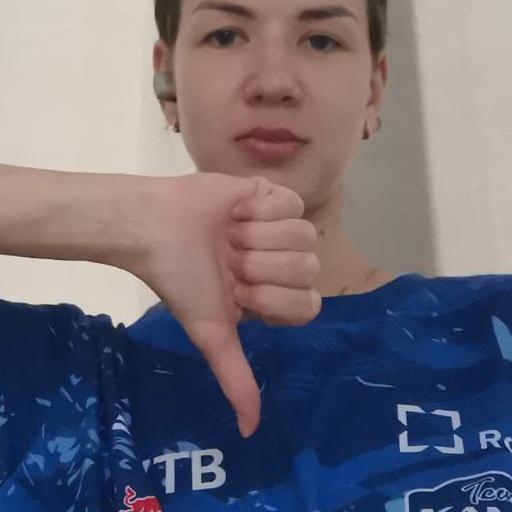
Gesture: dislike